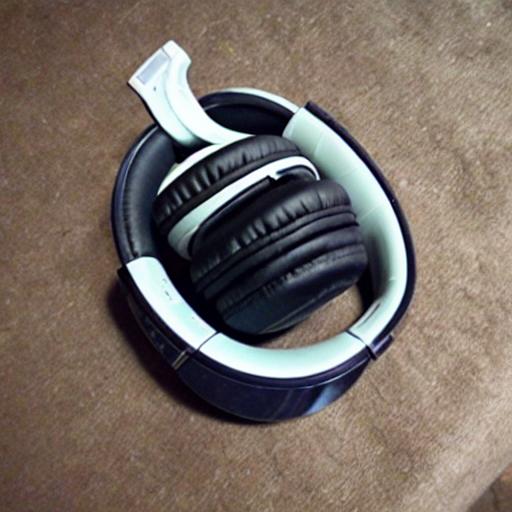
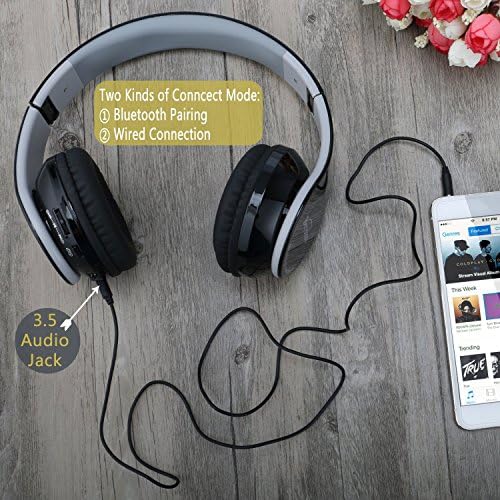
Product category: headphones
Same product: no